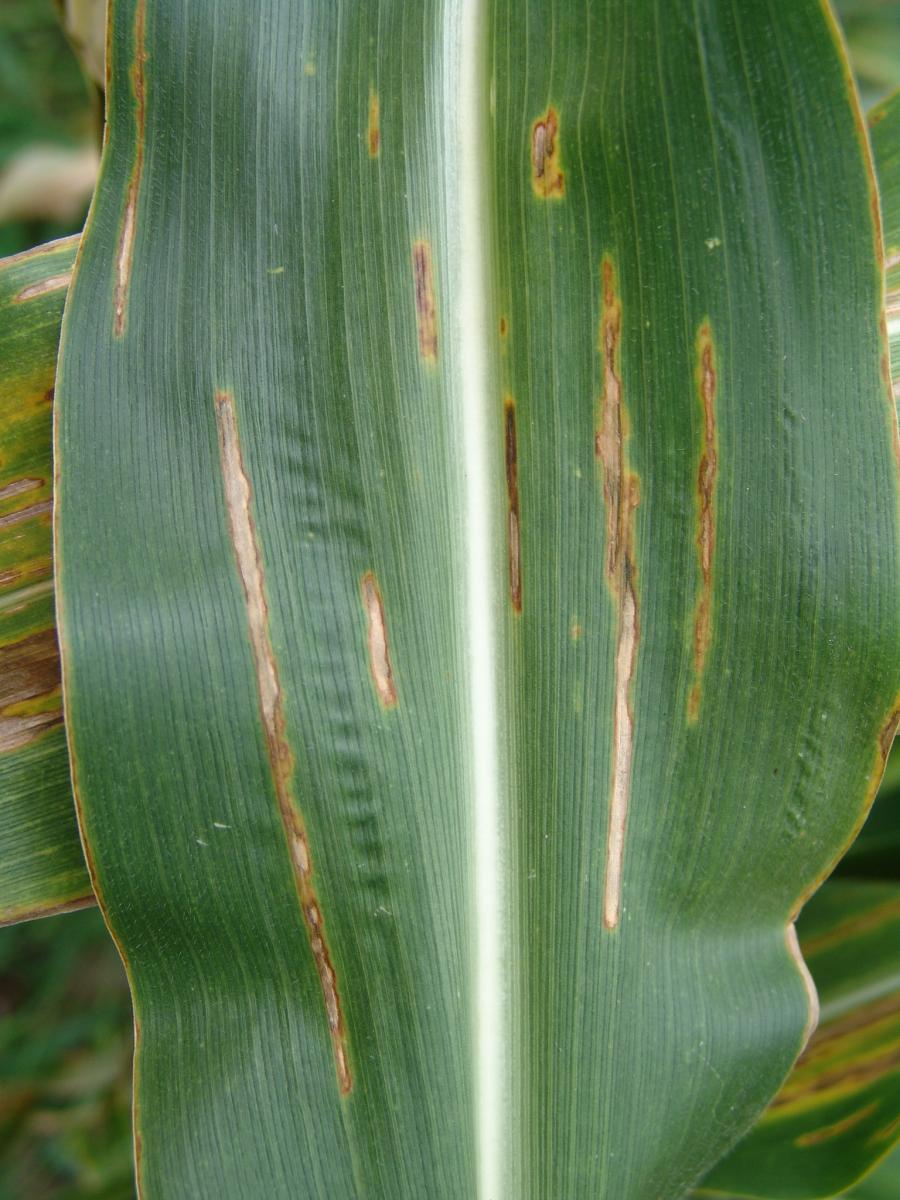
Plant: Corn
Disease: corn gray leaf spot